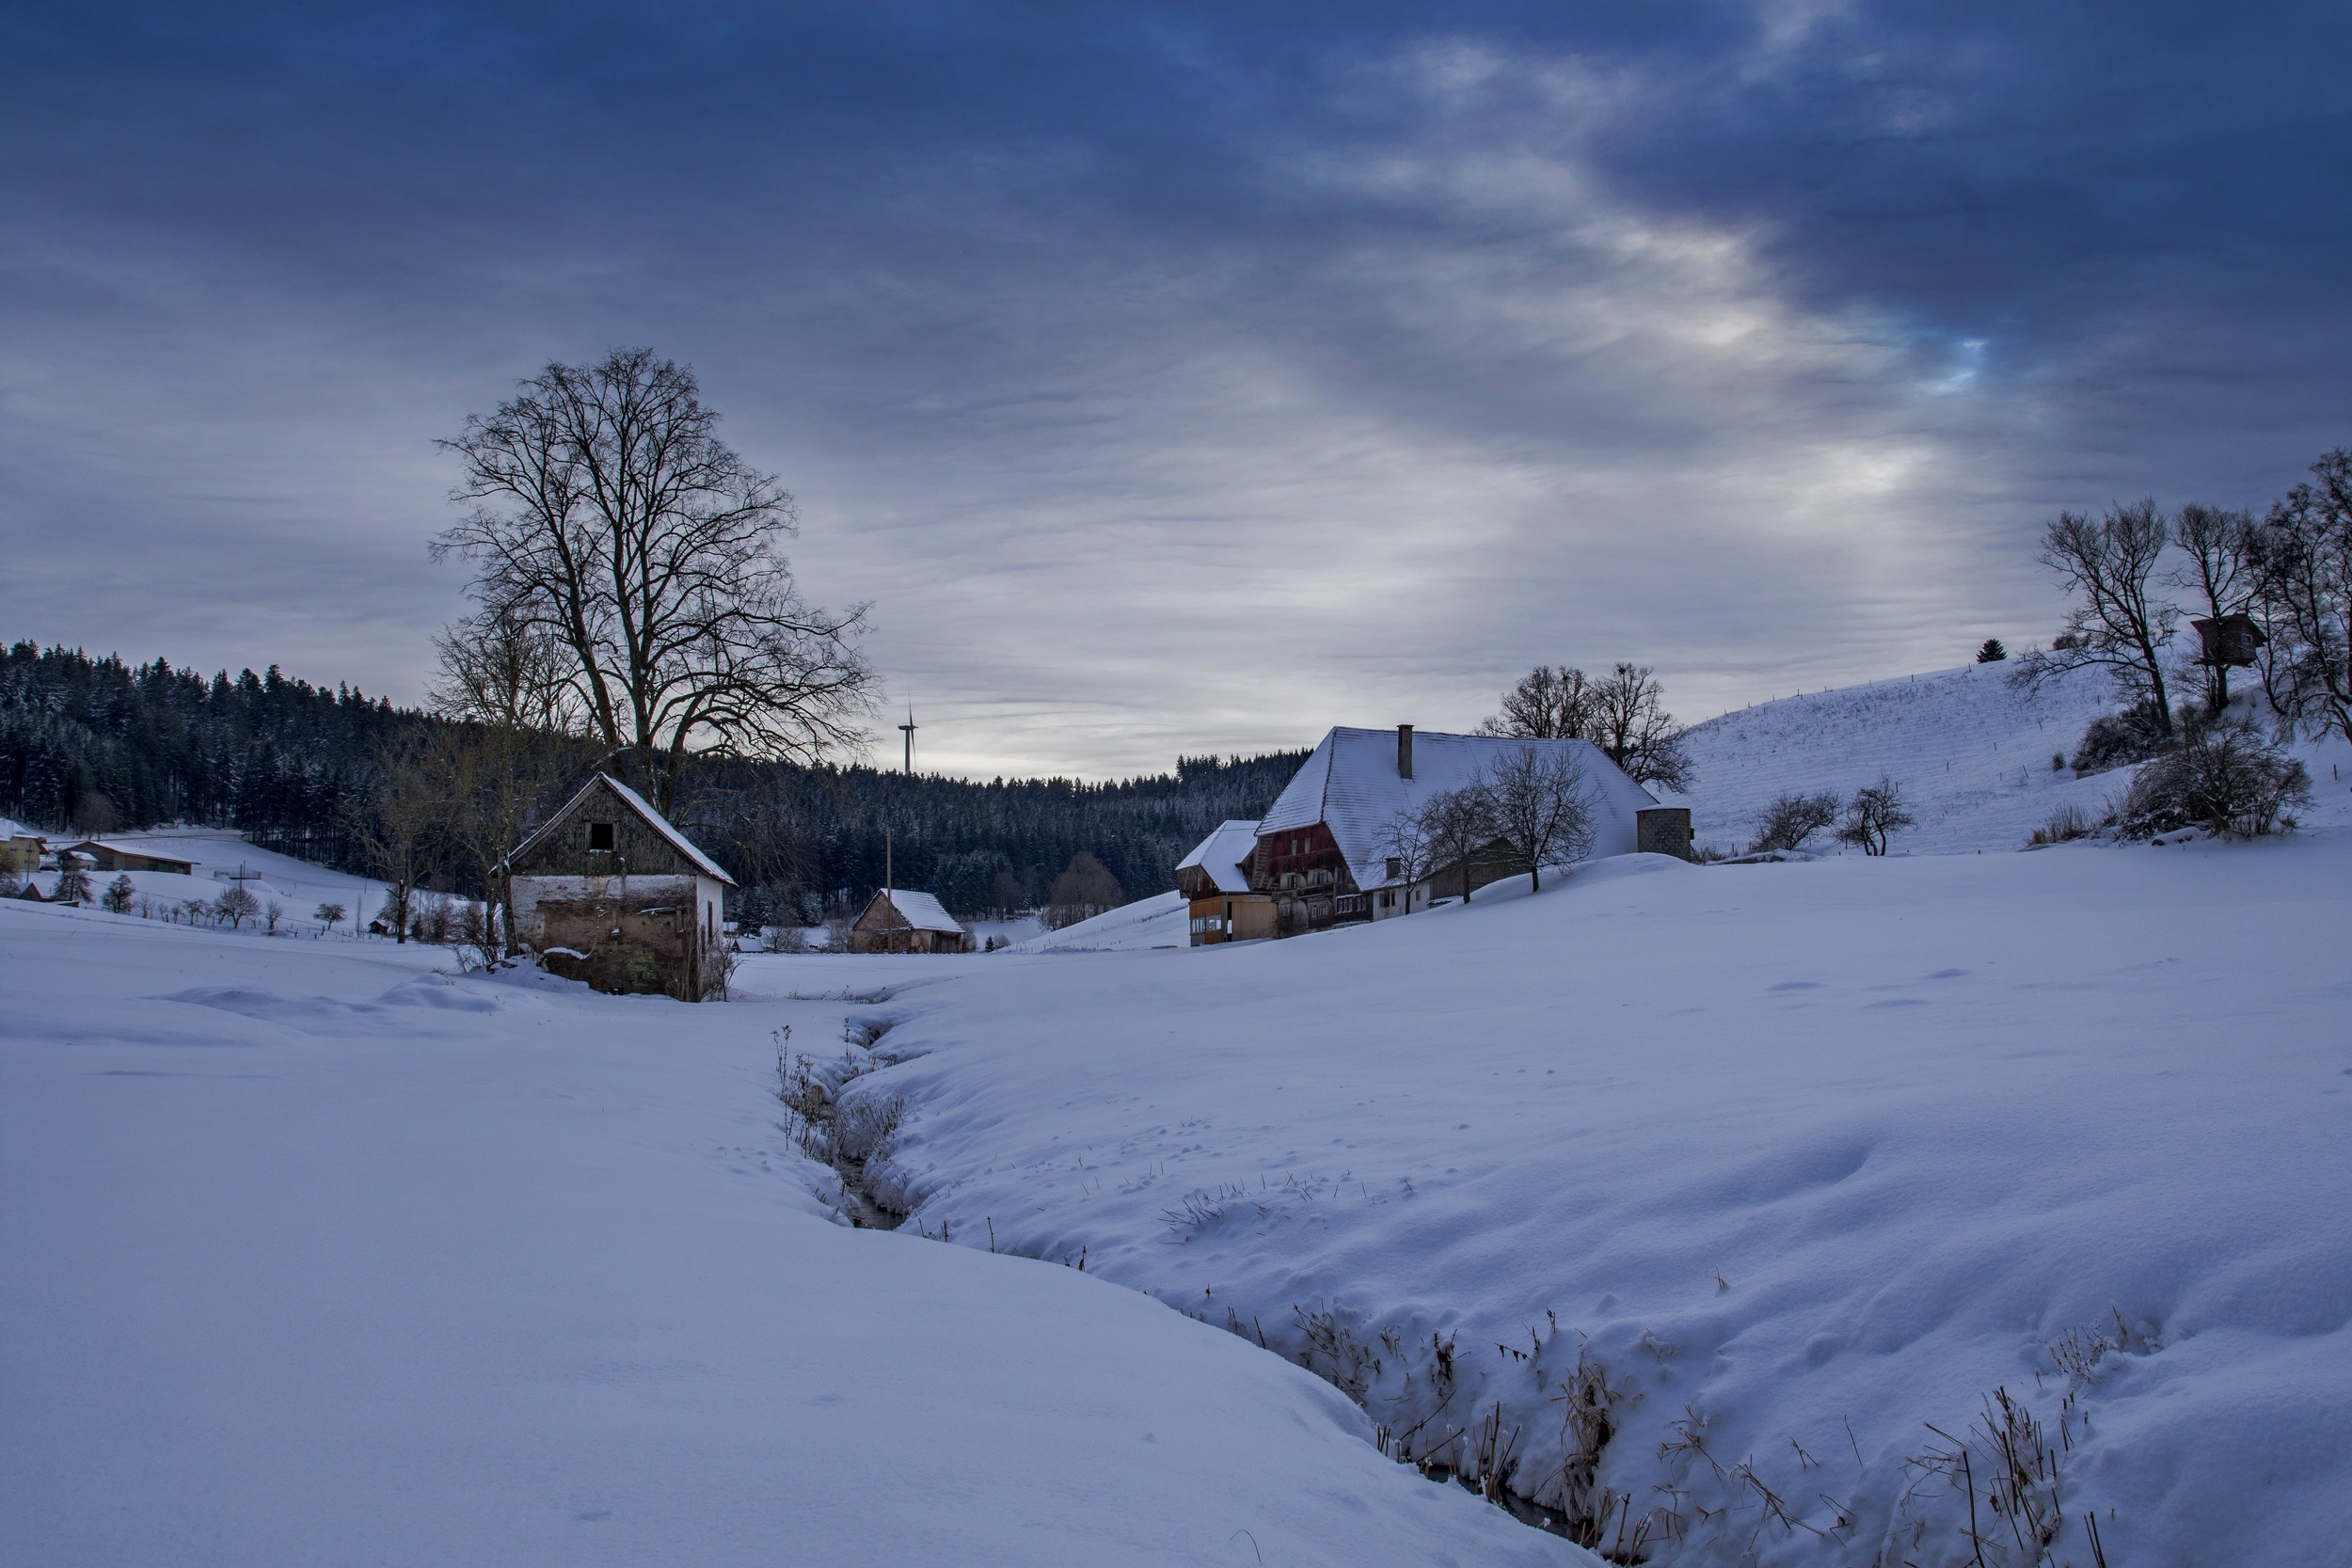
landscape, tree, water, nature, horizon, wilderness, mountain, snow, cold, winter, cloud, sky, sunlight, morning, hill, frost, mountain range, ice, evening, snowy, arctic, lighting, ridge, trees, mountains, alps, icy, fell, bach, frosty, idyll, wintry, freezing, black forest, meteorological phenomenon, mountainous landforms, glacial landform